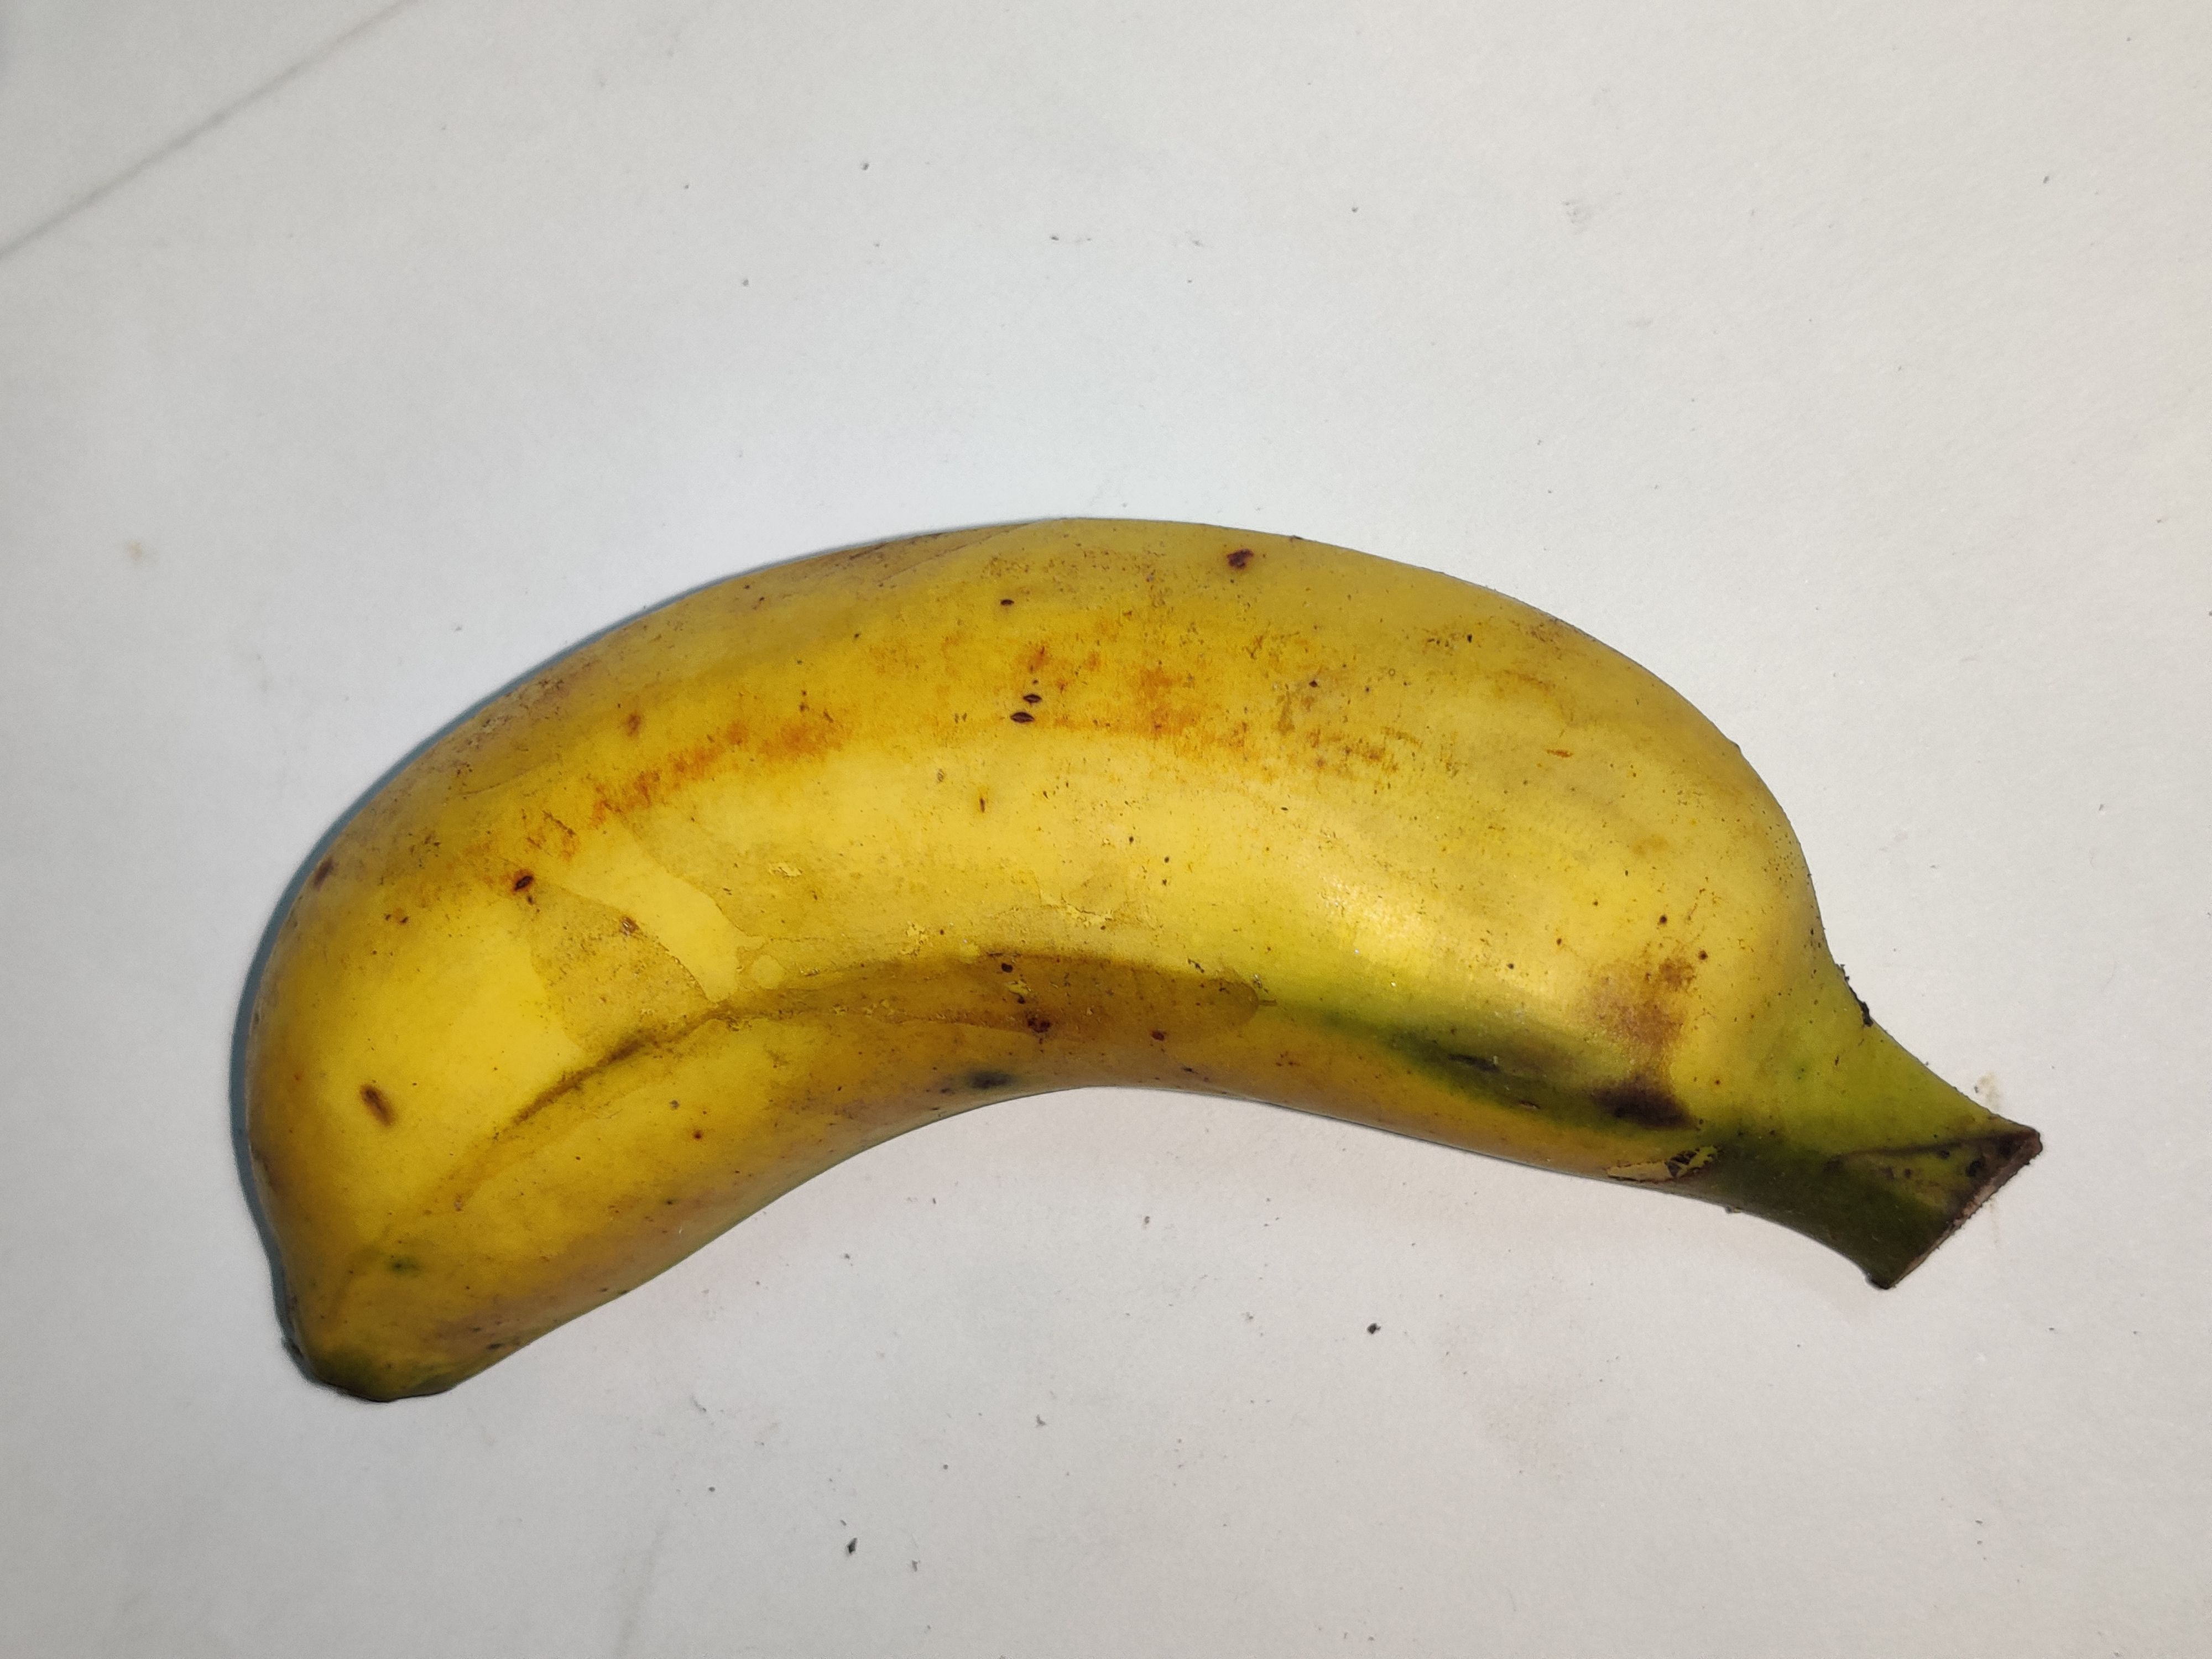
Fruit: banana
Grade: 1st-grade